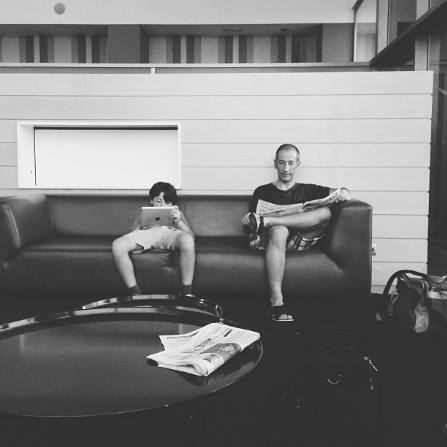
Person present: Yes